Battle of Tarakan (1945)

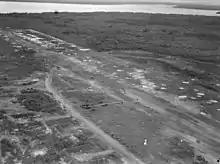
Tarakan Airstrip two weeks after its capture. Note extensive cratering.

Due to the need to clear both the large number of naval mines which had been laid around Tarakan and the extensive beach obstacles at Lingkas, the Allies did not attempt a surprise landing. A group of United States Navy minesweepers and destroyers arrived off Tarakan on 27 April and began clearing mines, most of which had been originally laid by Allied aircraft. This operation was completed by 1 May at a cost of two small minesweepers damaged. USN PT boats also arrived off Tarakan on 28 April and illuminated and strafed the invasion beaches at night to prevent the Japanese from repairing their beach defences. The PT boats also attacked seven small Japanese freighters and luggers which were found anchored at Lingkas, sinking or damaging all but one of them.